Lublin

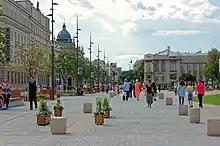
Litewski Square

Lublin lies in eastern Poland on the Lublin Upland. The river, a tributary of the Wieprz river, passes through the city and divides it into two parts: western, with a more varied relief with loess gorges, and eastern, which is flat. In the southern part of the city there is an artificial Zemborzyce Lake created by damming Bystrzyca.